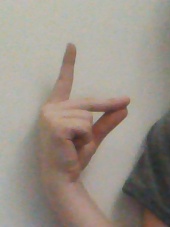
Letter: ta